RRR

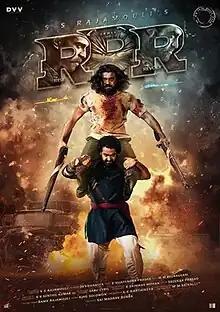
Theatrical release poster

RRR (subtitled onscreen as Roudram Ranam Rudhiram) is a 2022 Indian Telugu-language epic period action drama film directed by S. S. Rajamouli, who co-wrote the screenplay with V. Vijayendra Prasad. Produced by D. V. V. Danayya under DVV Entertainment, the film stars N. T. Rama Rao Jr. and Ram Charan as fictionalised versions of Indian revolutionaries Komaram Bheem and Alluri Sitarama Raju, respectively. It also features Ajay Devgn, Alia Bhatt, Shriya Saran, Samuthirakani, Ray Stevenson, Alison Doody and Olivia Morris in supporting roles. The film is a fictionalised tale of two historical freedom fighters, set in the Indian pre-independence era.